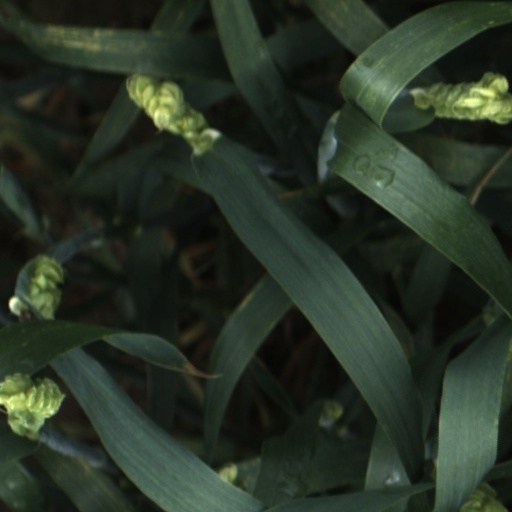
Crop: wheat